Djurgårdslinjen

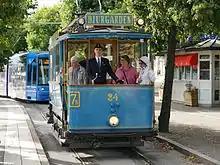
Djurgårdslinjen tram wagon 24, built 1904, at station "Djurgårdsbron".

Djurgårdslinjen is a heritage tram line with the route number 7N, running between Norrmalmstorg and Waldemarsudde in Stockholm, Sweden.